Giorgi Sanikidze

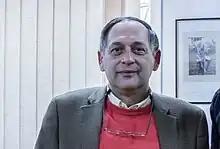
Prof. Giorgi Sanikidze

Giorgi Sanikidze is a professor and writer, specialising in Middle Eastern history and politics, particularly Iran. He graduated from the State University of Tbilisi in 1984, at the Faculty of Oriental Studies.